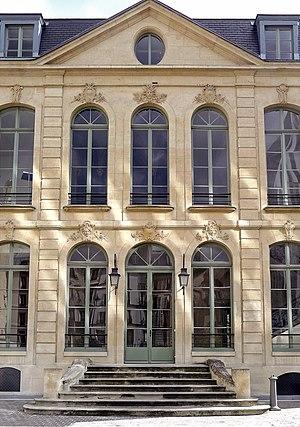
Hôtel de Choiseul-Praslin au n°111 rue de Sèvres - Paris VI This building is indexed in the Base Mérimée, a database of architectural heritage maintained by the French Ministry of Culture,
L’hôtel de Choiseul-Praslin est un hôtel particulier parisien situé à l'angle de la rue de Sèvres et de la rue Saint-Romain. Il fut construit en 1722 pour la comtesse de Choiseul par l'architecte Sulpice Gaubier.